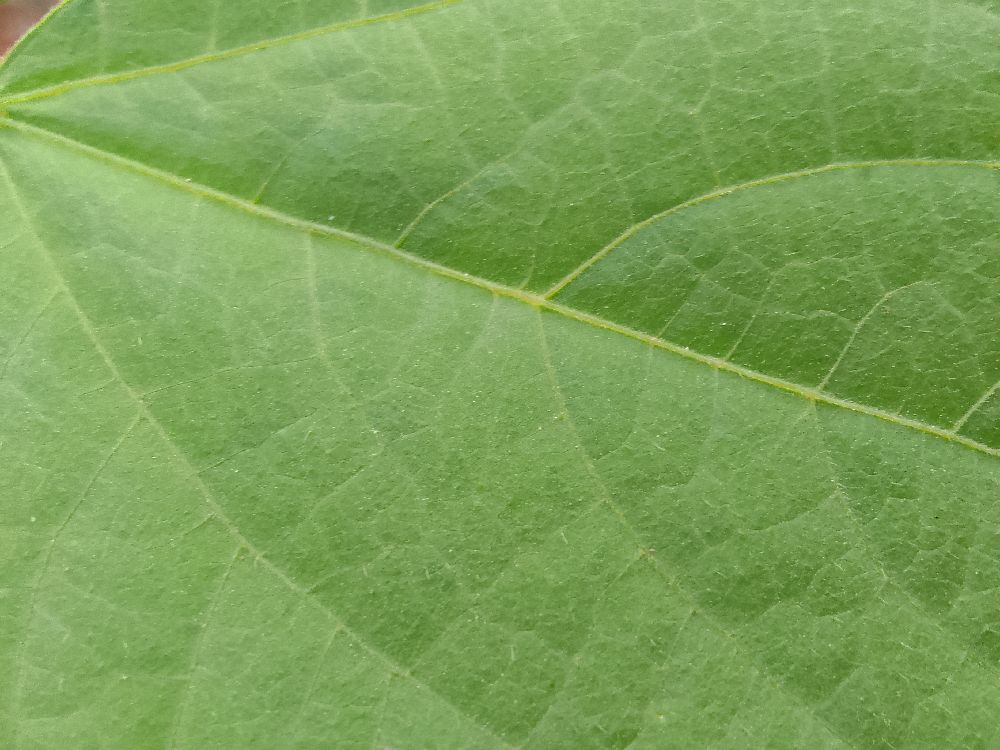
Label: healthy